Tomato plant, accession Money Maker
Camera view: tilt-top (135 deg); turntable rotation: 240 degrees
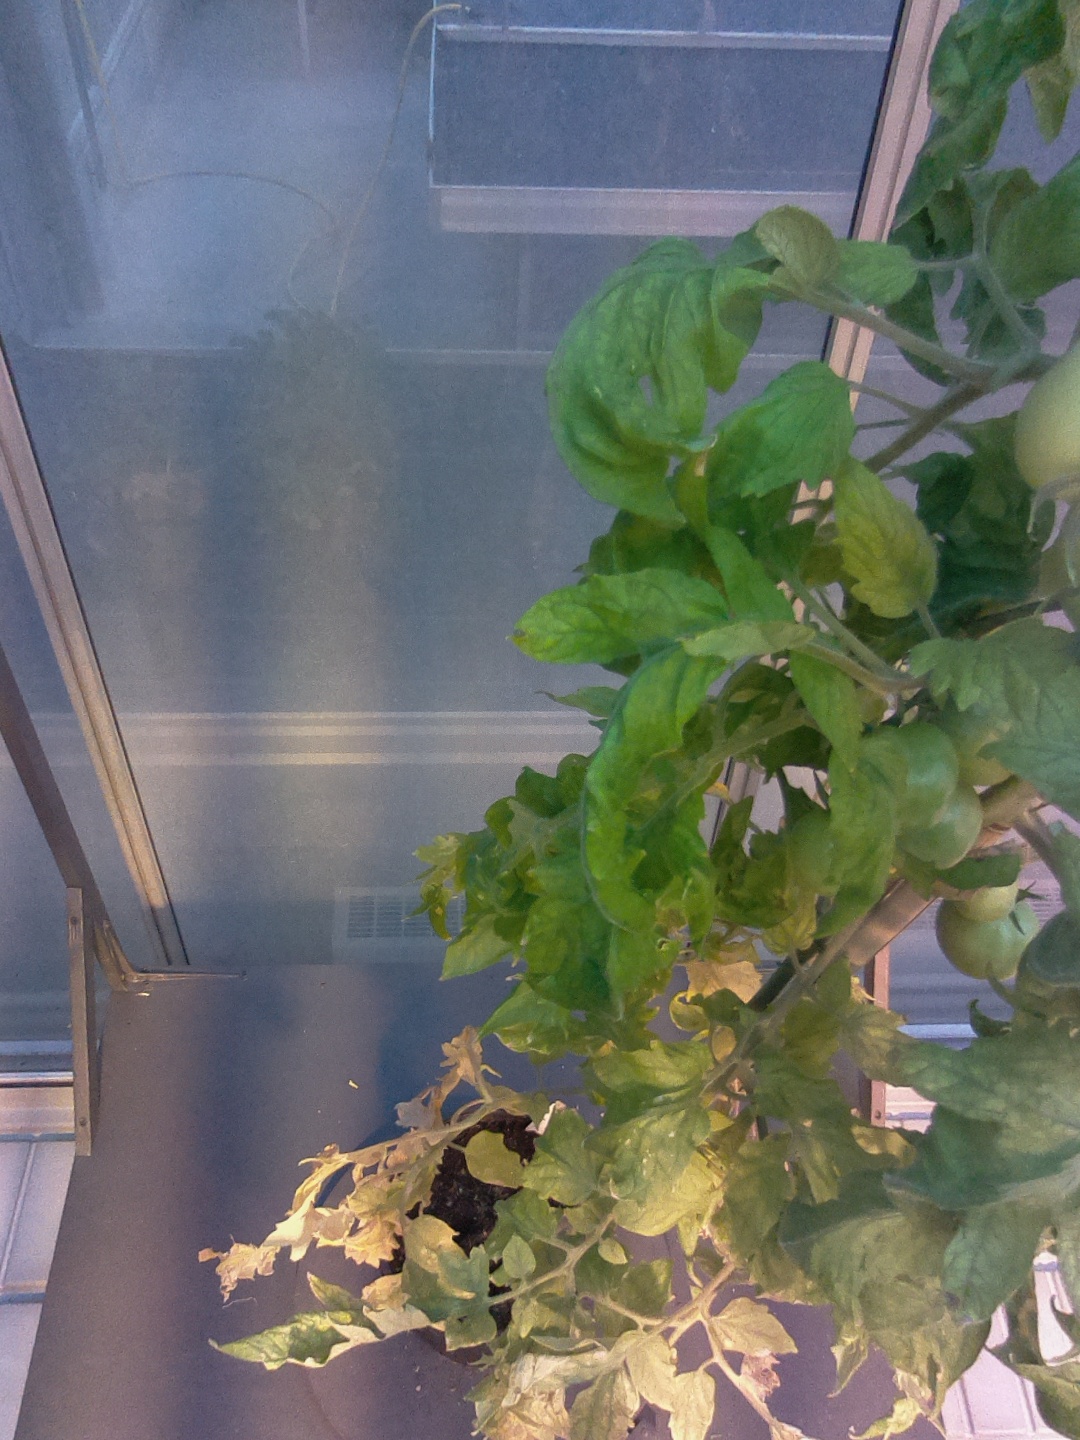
BBCH growth stage 79: 90% -100% of final fruit size